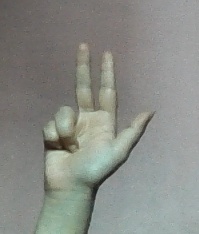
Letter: al